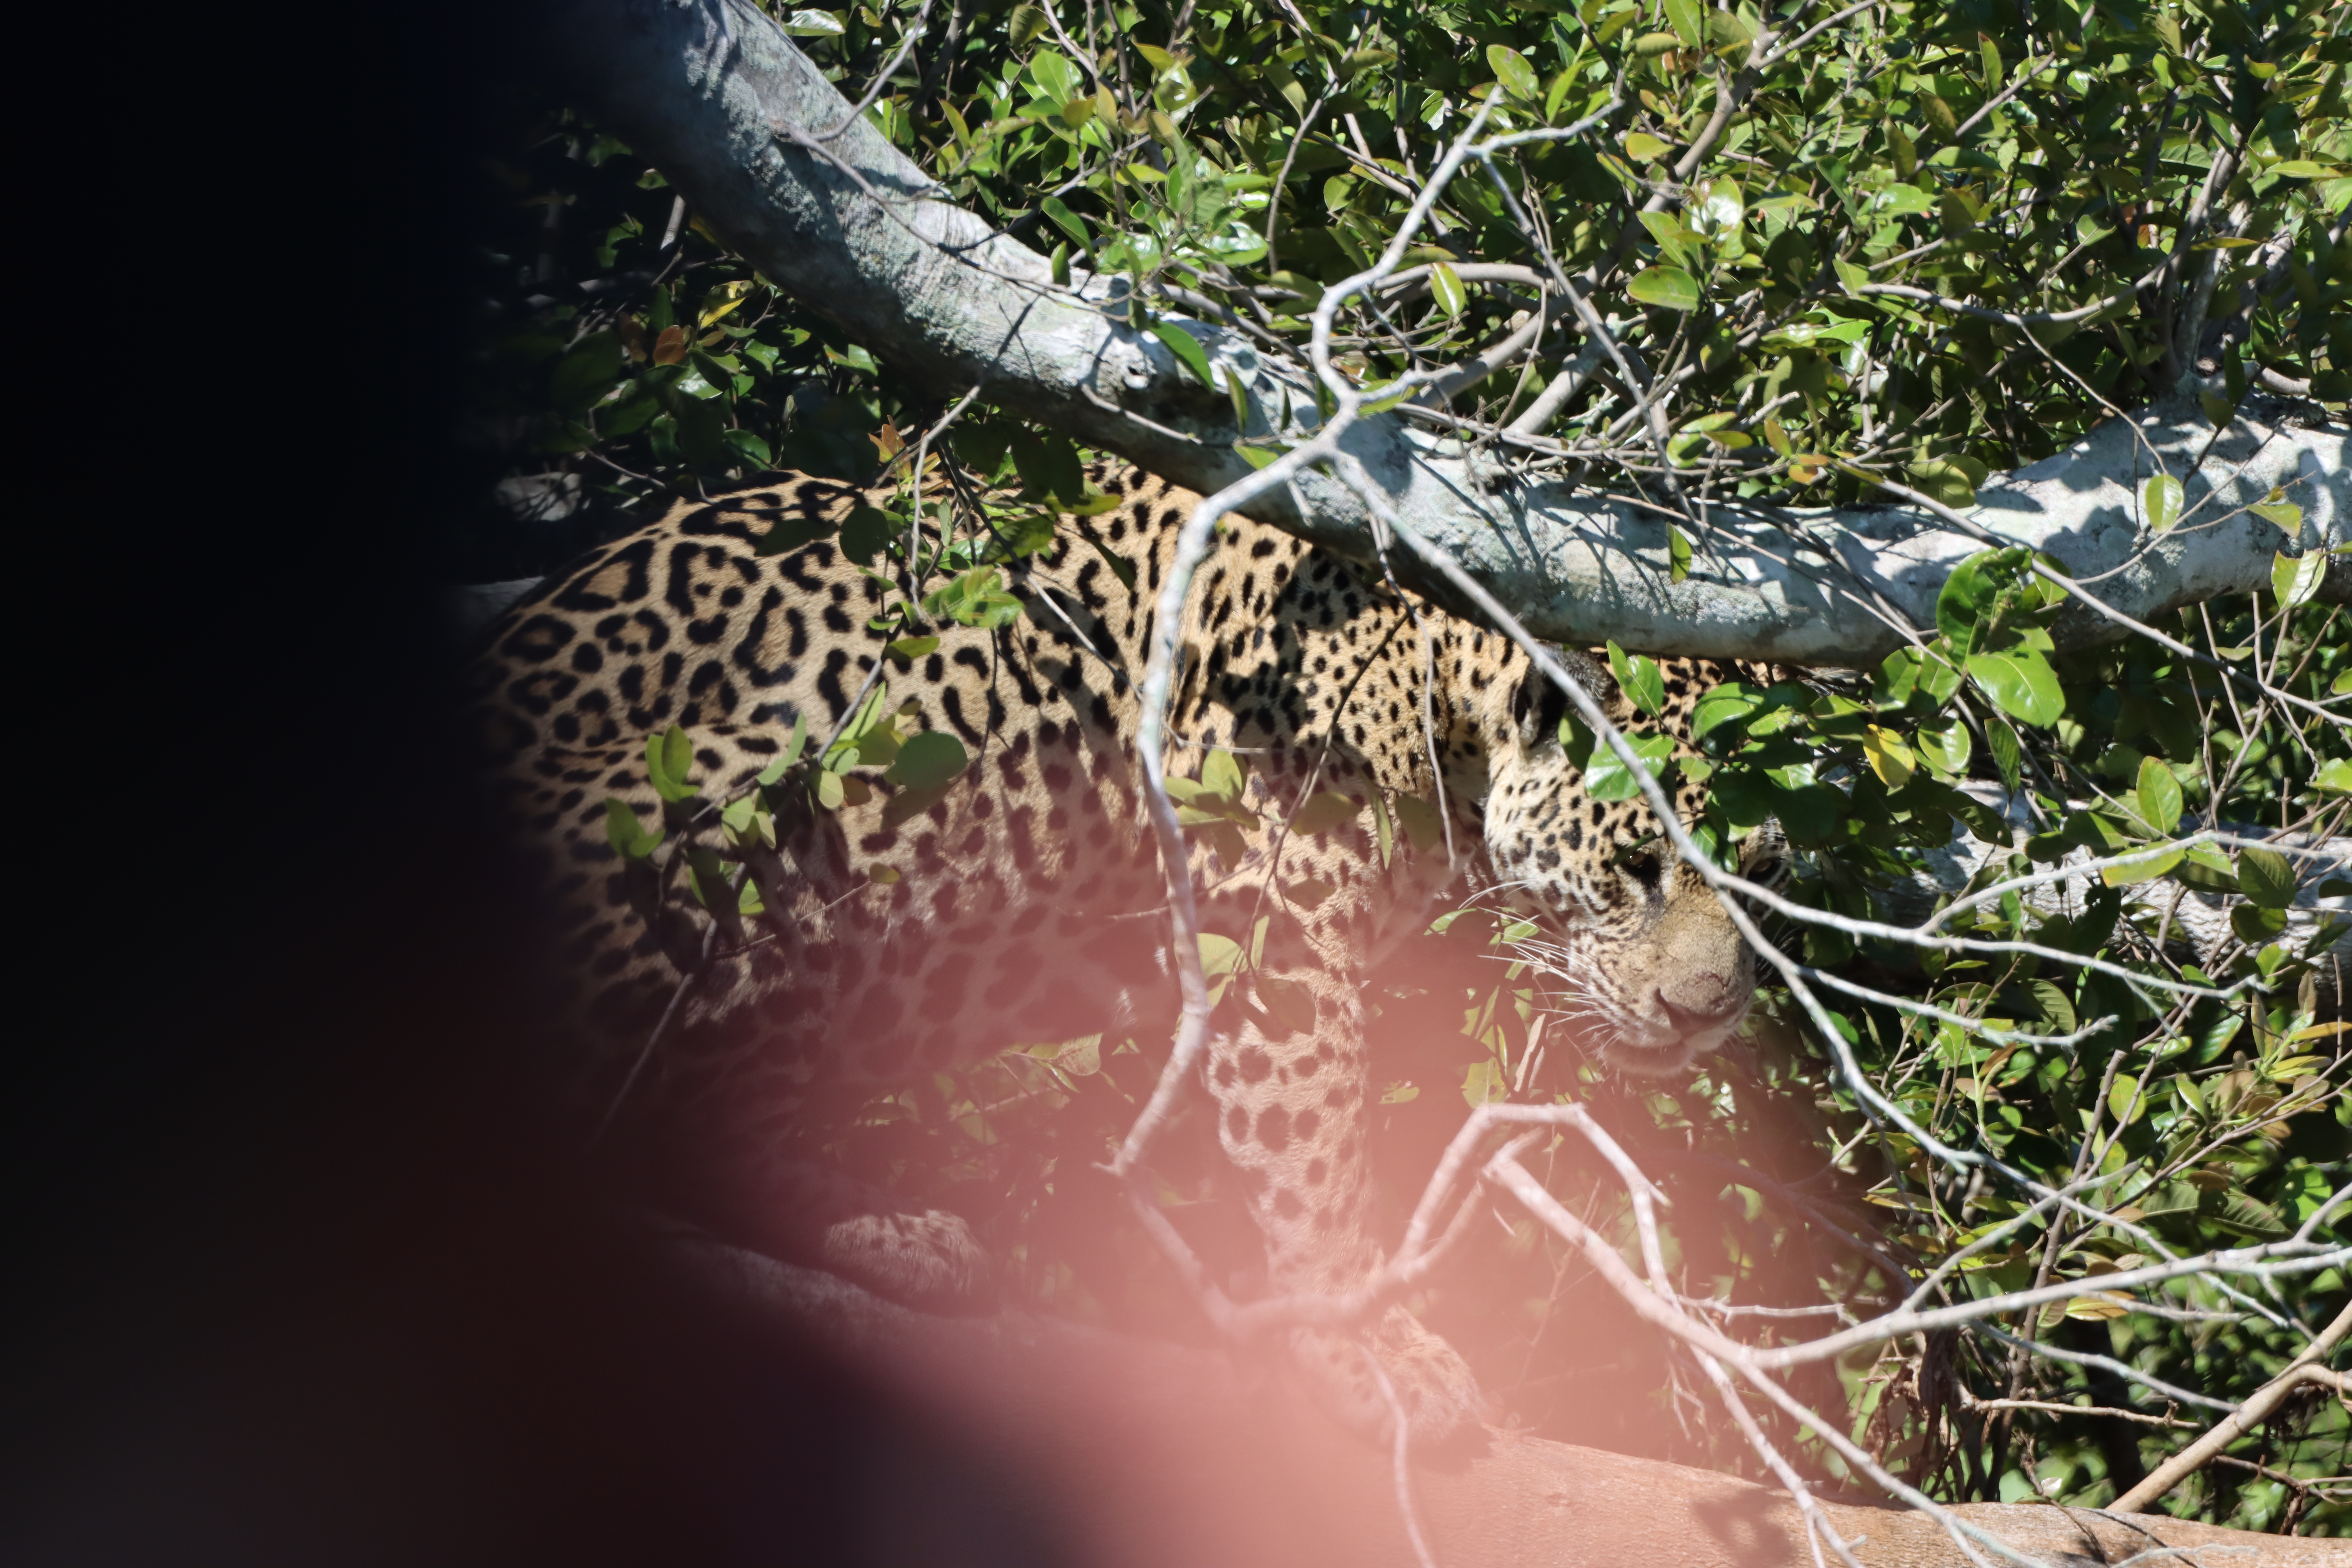
Jaguar: Medrosa